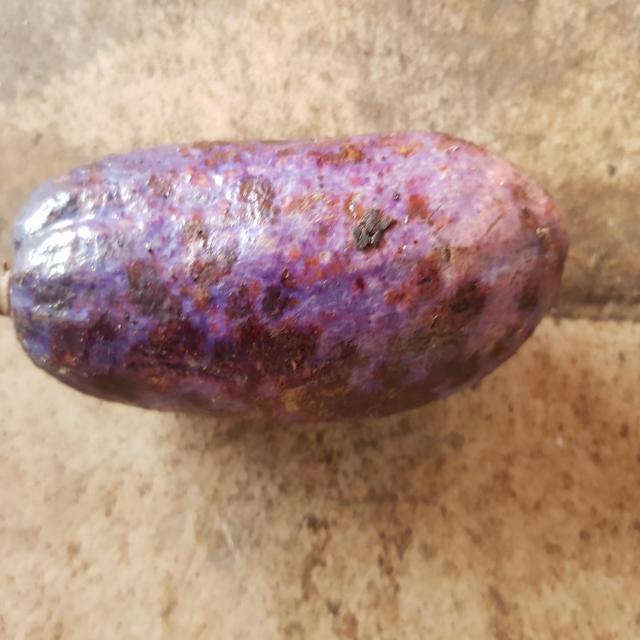
Plum grade: unripe